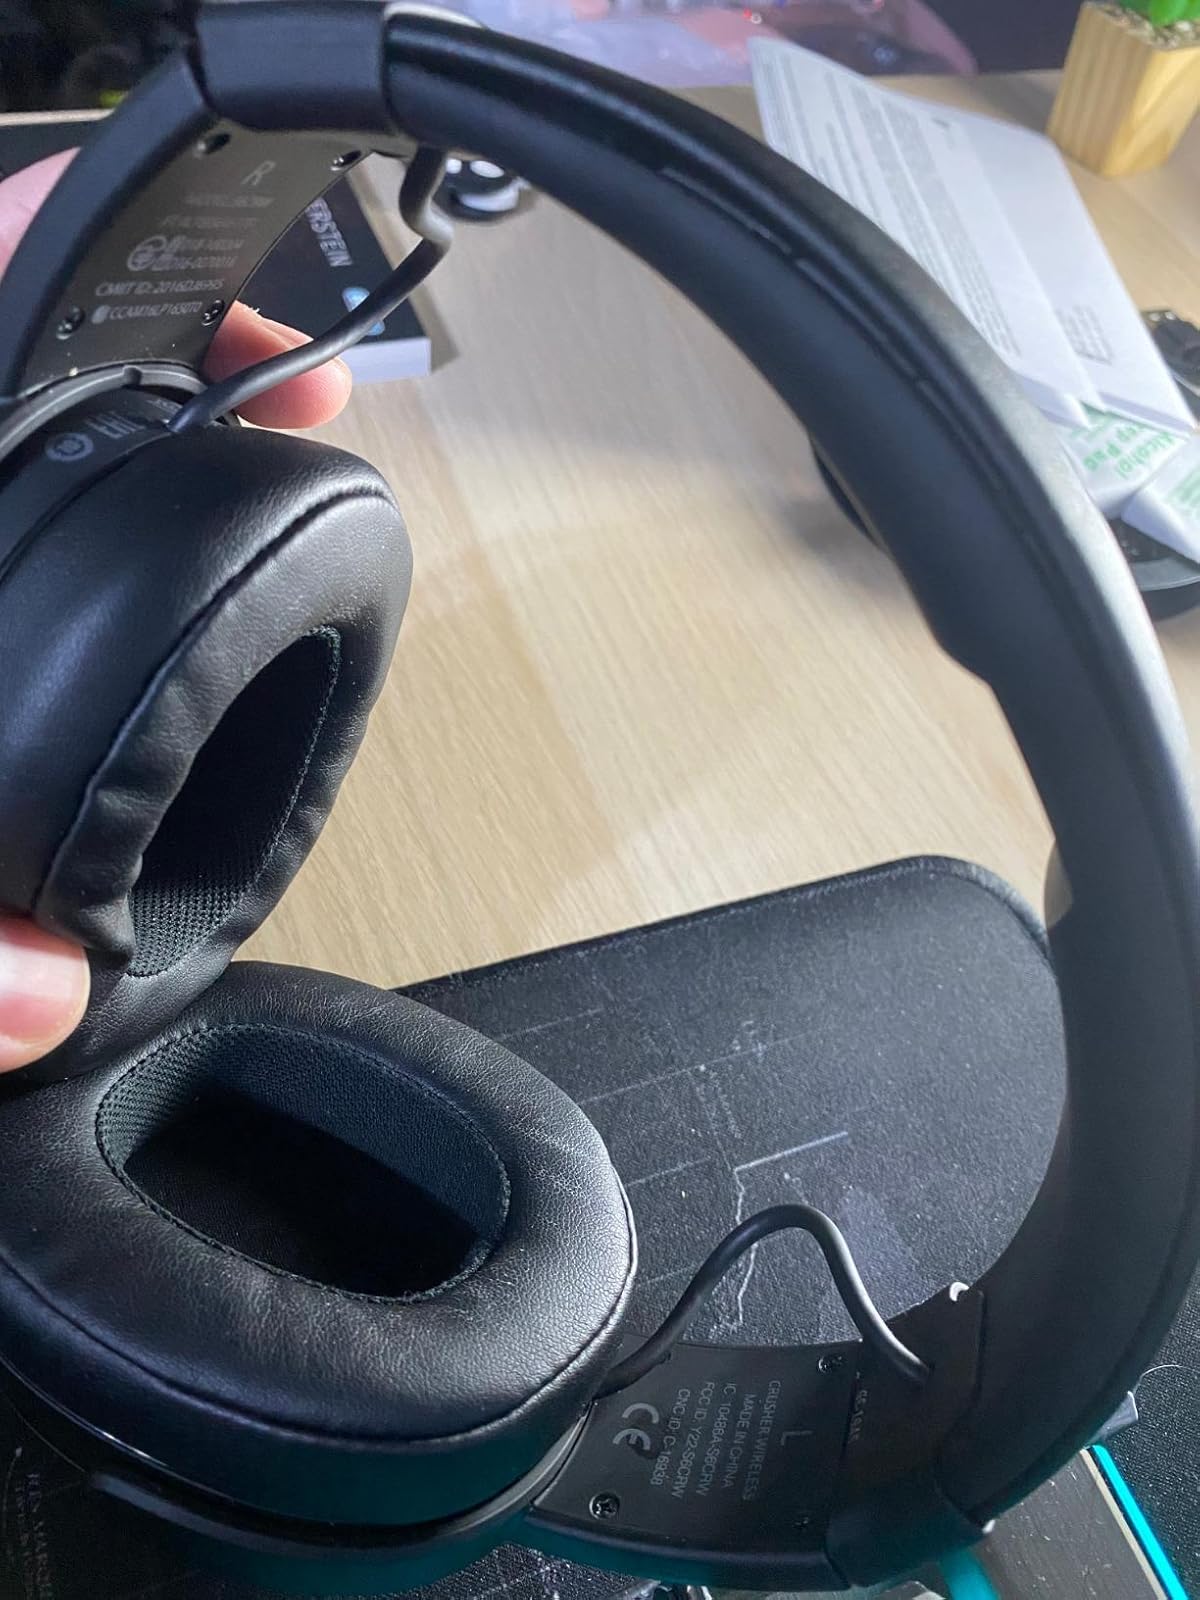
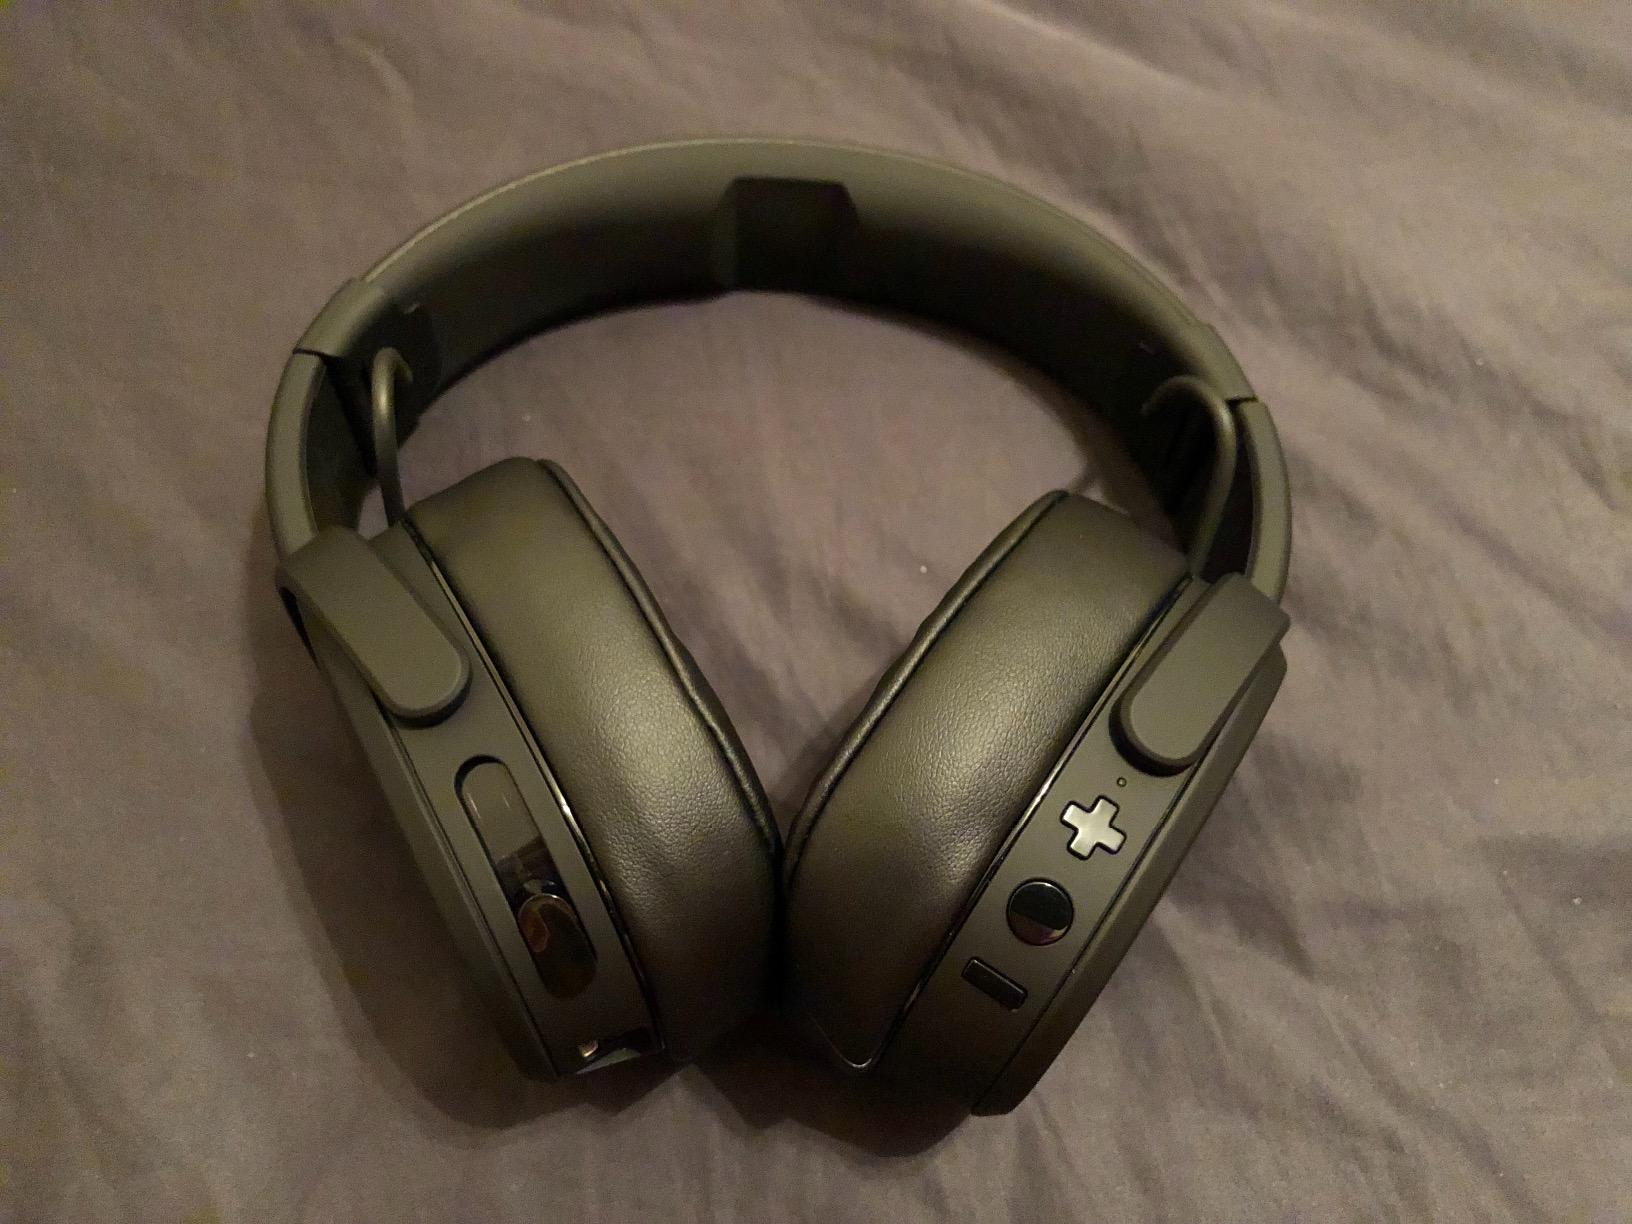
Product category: headphones
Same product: yes